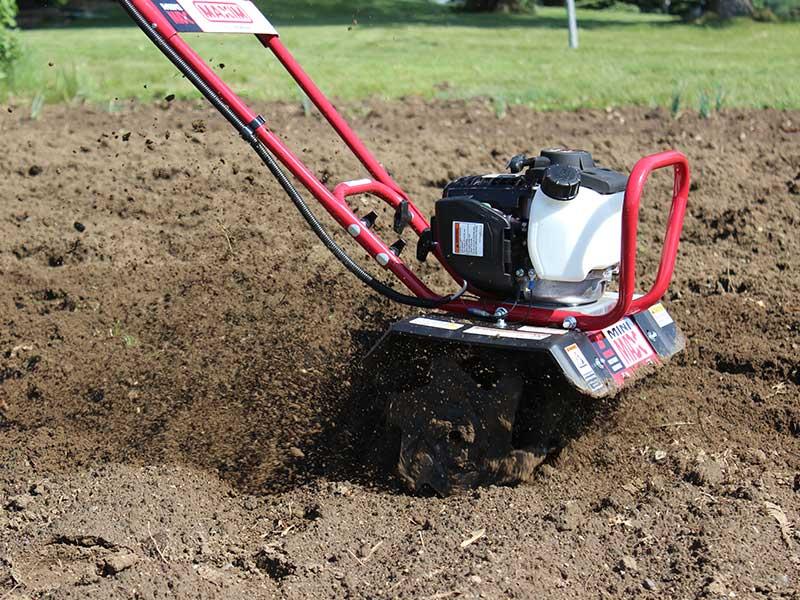
Mashine ndogo na ya kisasa, iliyotengenezwa kwa utaalamu mkubwa ikiwa shambani, mashine hiyo inayotindua udongo kwa ajili ya kuandaa shamba kabla ya kilimo kuanza.